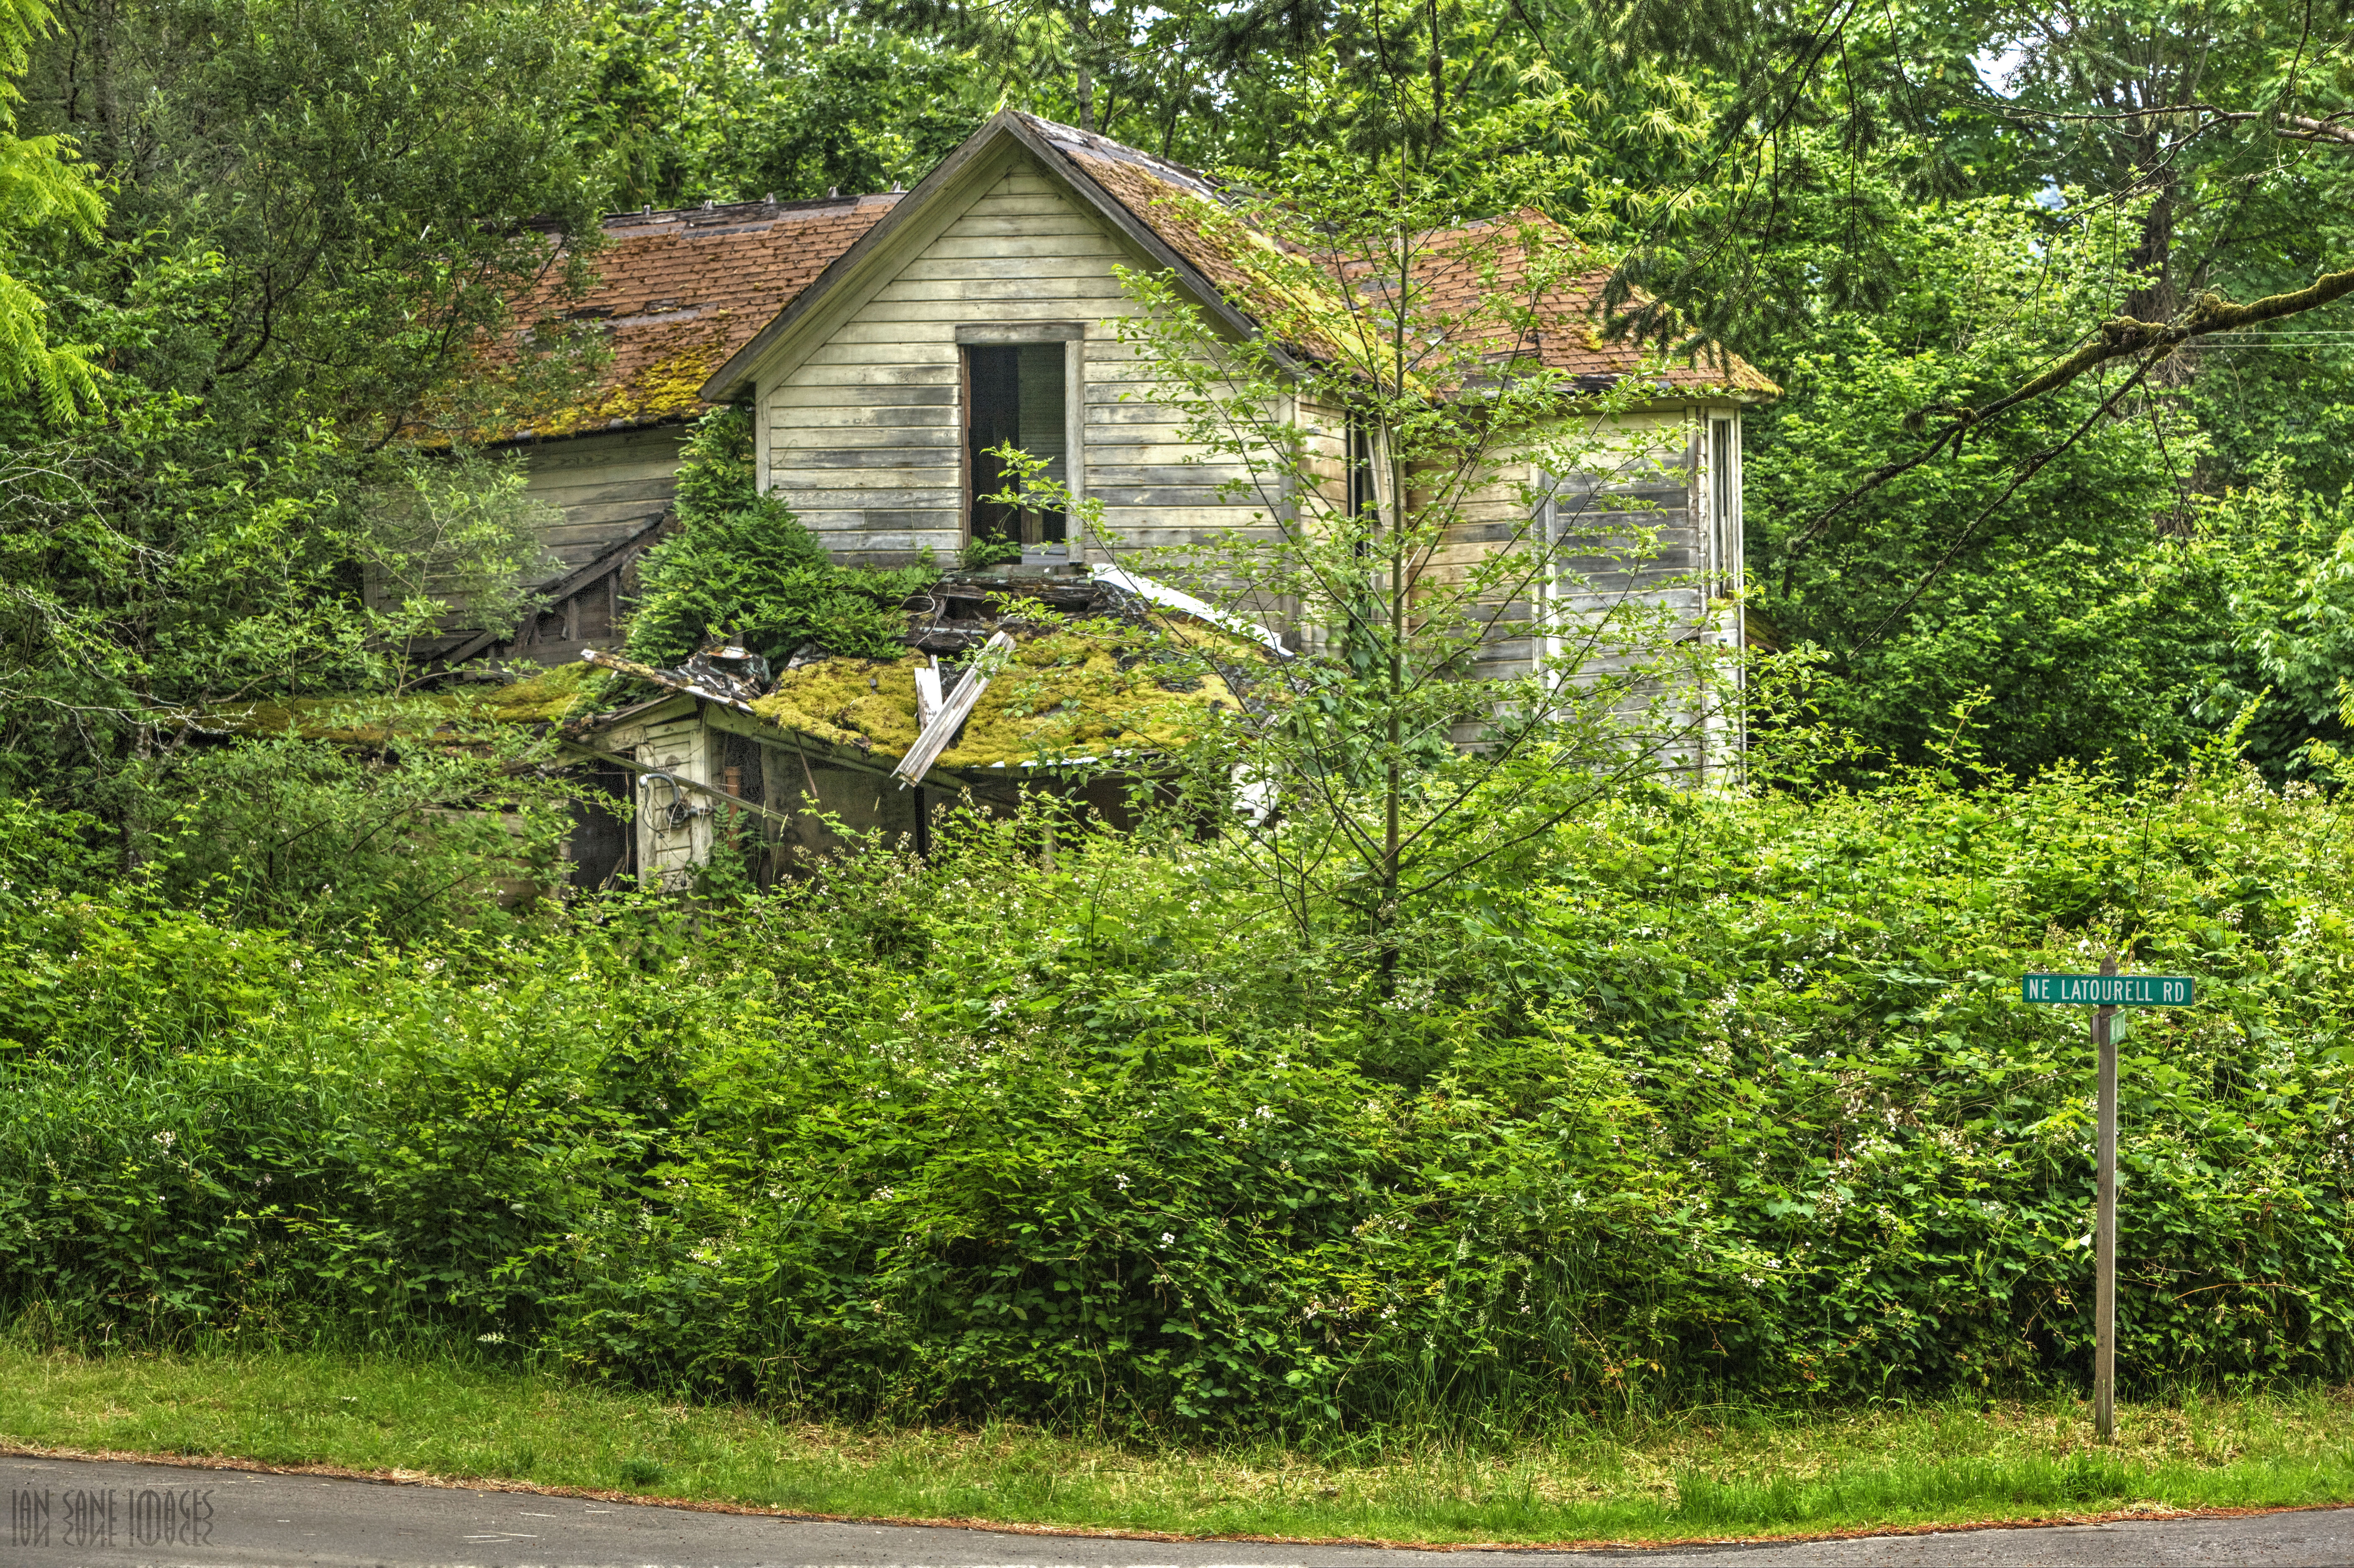
tree, forest, grass, architecture, plant, lawn, camera, house, flower, green, jungle, lens, cottage, canon, disrepair, backyard, abandoned, botany, two, garden, eos, cool image, is, shrub, falls, mark, ii, 5d, images, usm, woodland, i, yard, f28l, forgotten, oregon, ian, sane, ef70200mm, latourell, blackberries, rural area, theoldlatourellhouse, woody plant, outdoor structure